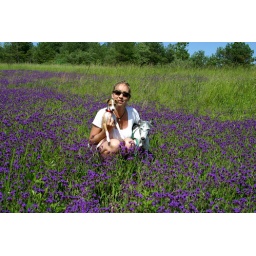
Cheryl the mom, Effie whippet and Sophie the Italian Greyhound in field of grass and Lavender. Mother's Day 2008